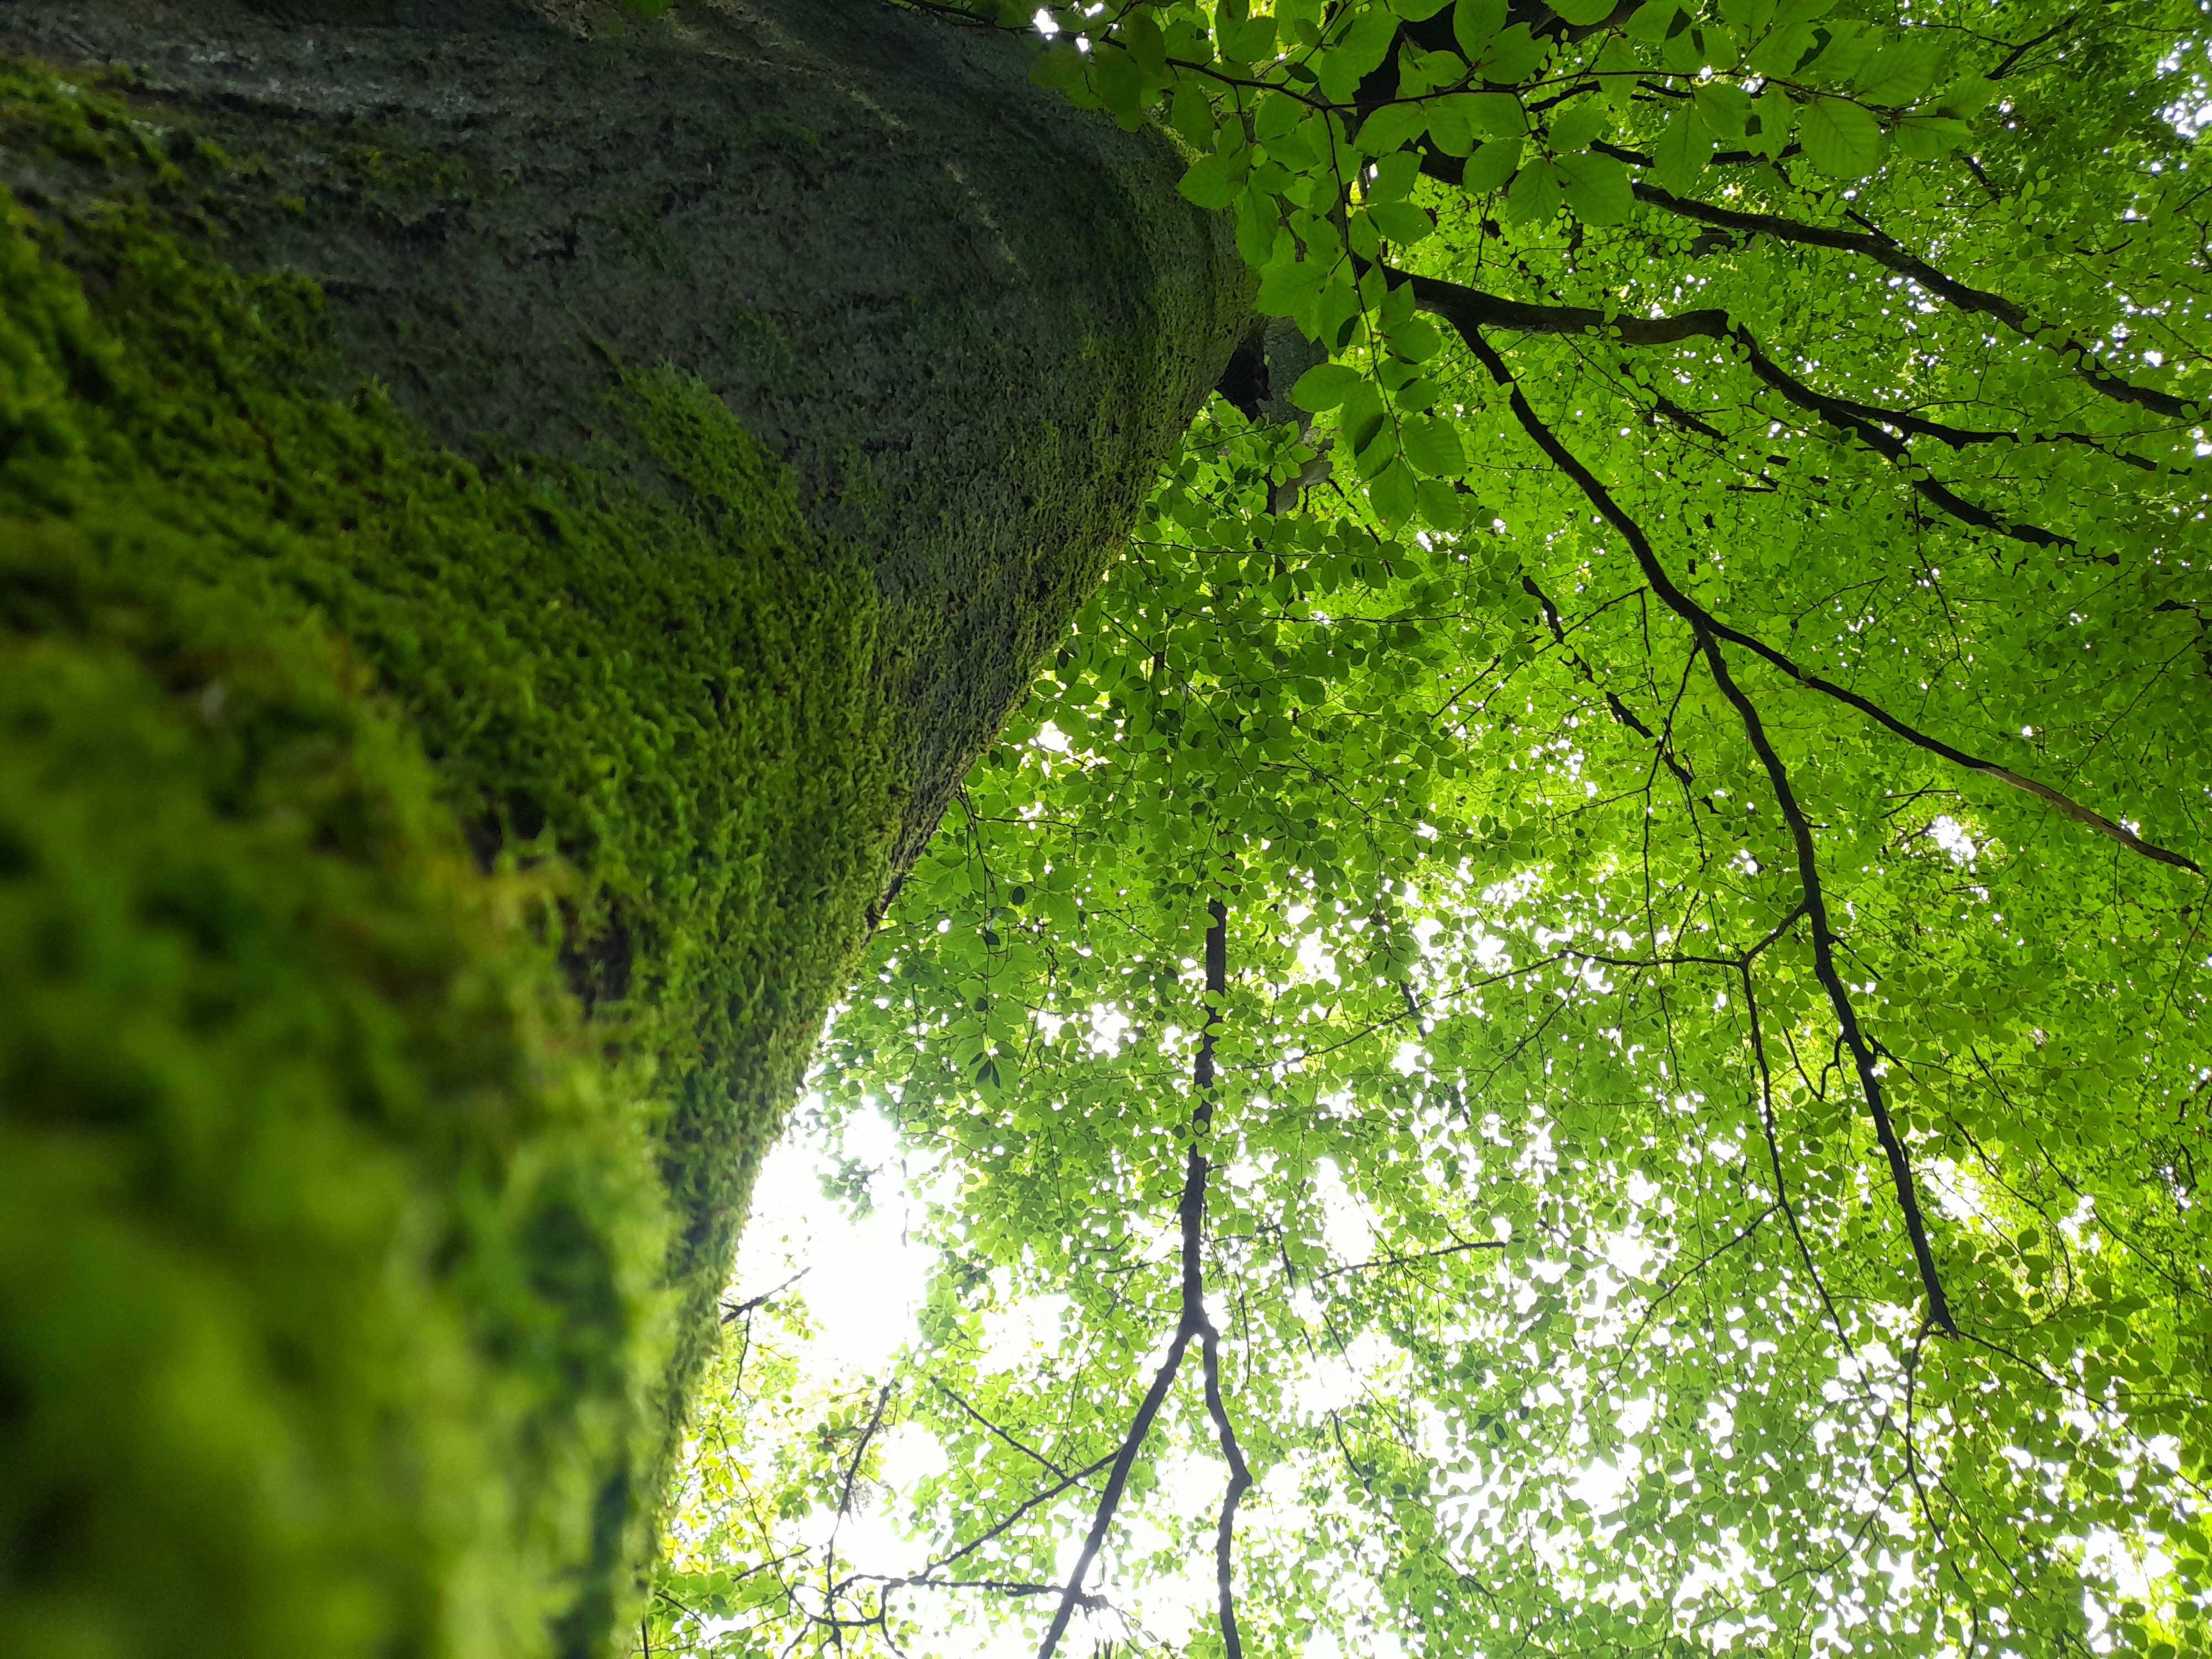
nature, green, tree, vegetation, leaf, natural landscape, nature reserve, natural environment, forest, branch, old growth forest, plant, biome, woody plant, valdivian temperate rain forest, sunlight, temperate broadleaf and mixed forest, spring, deciduous, grass, trunk, woodland, jungle, plant stem, rainforest, landscape, Northern hardwood forest, tropical and subtropical coniferous forests, riparian forest